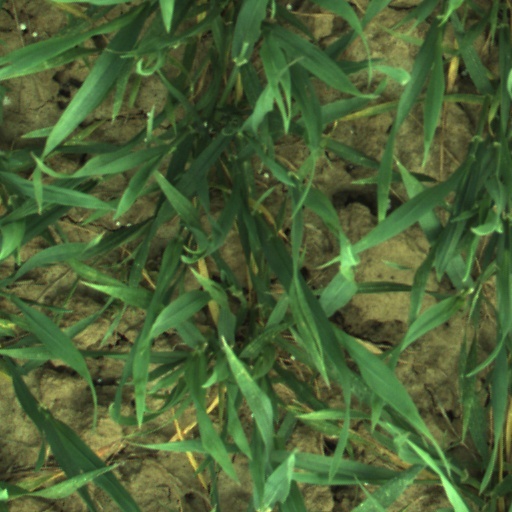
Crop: wheat